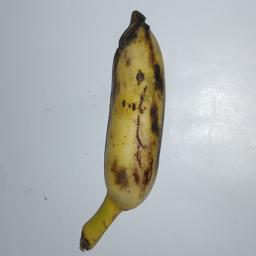
Banana variety: Champa Kola